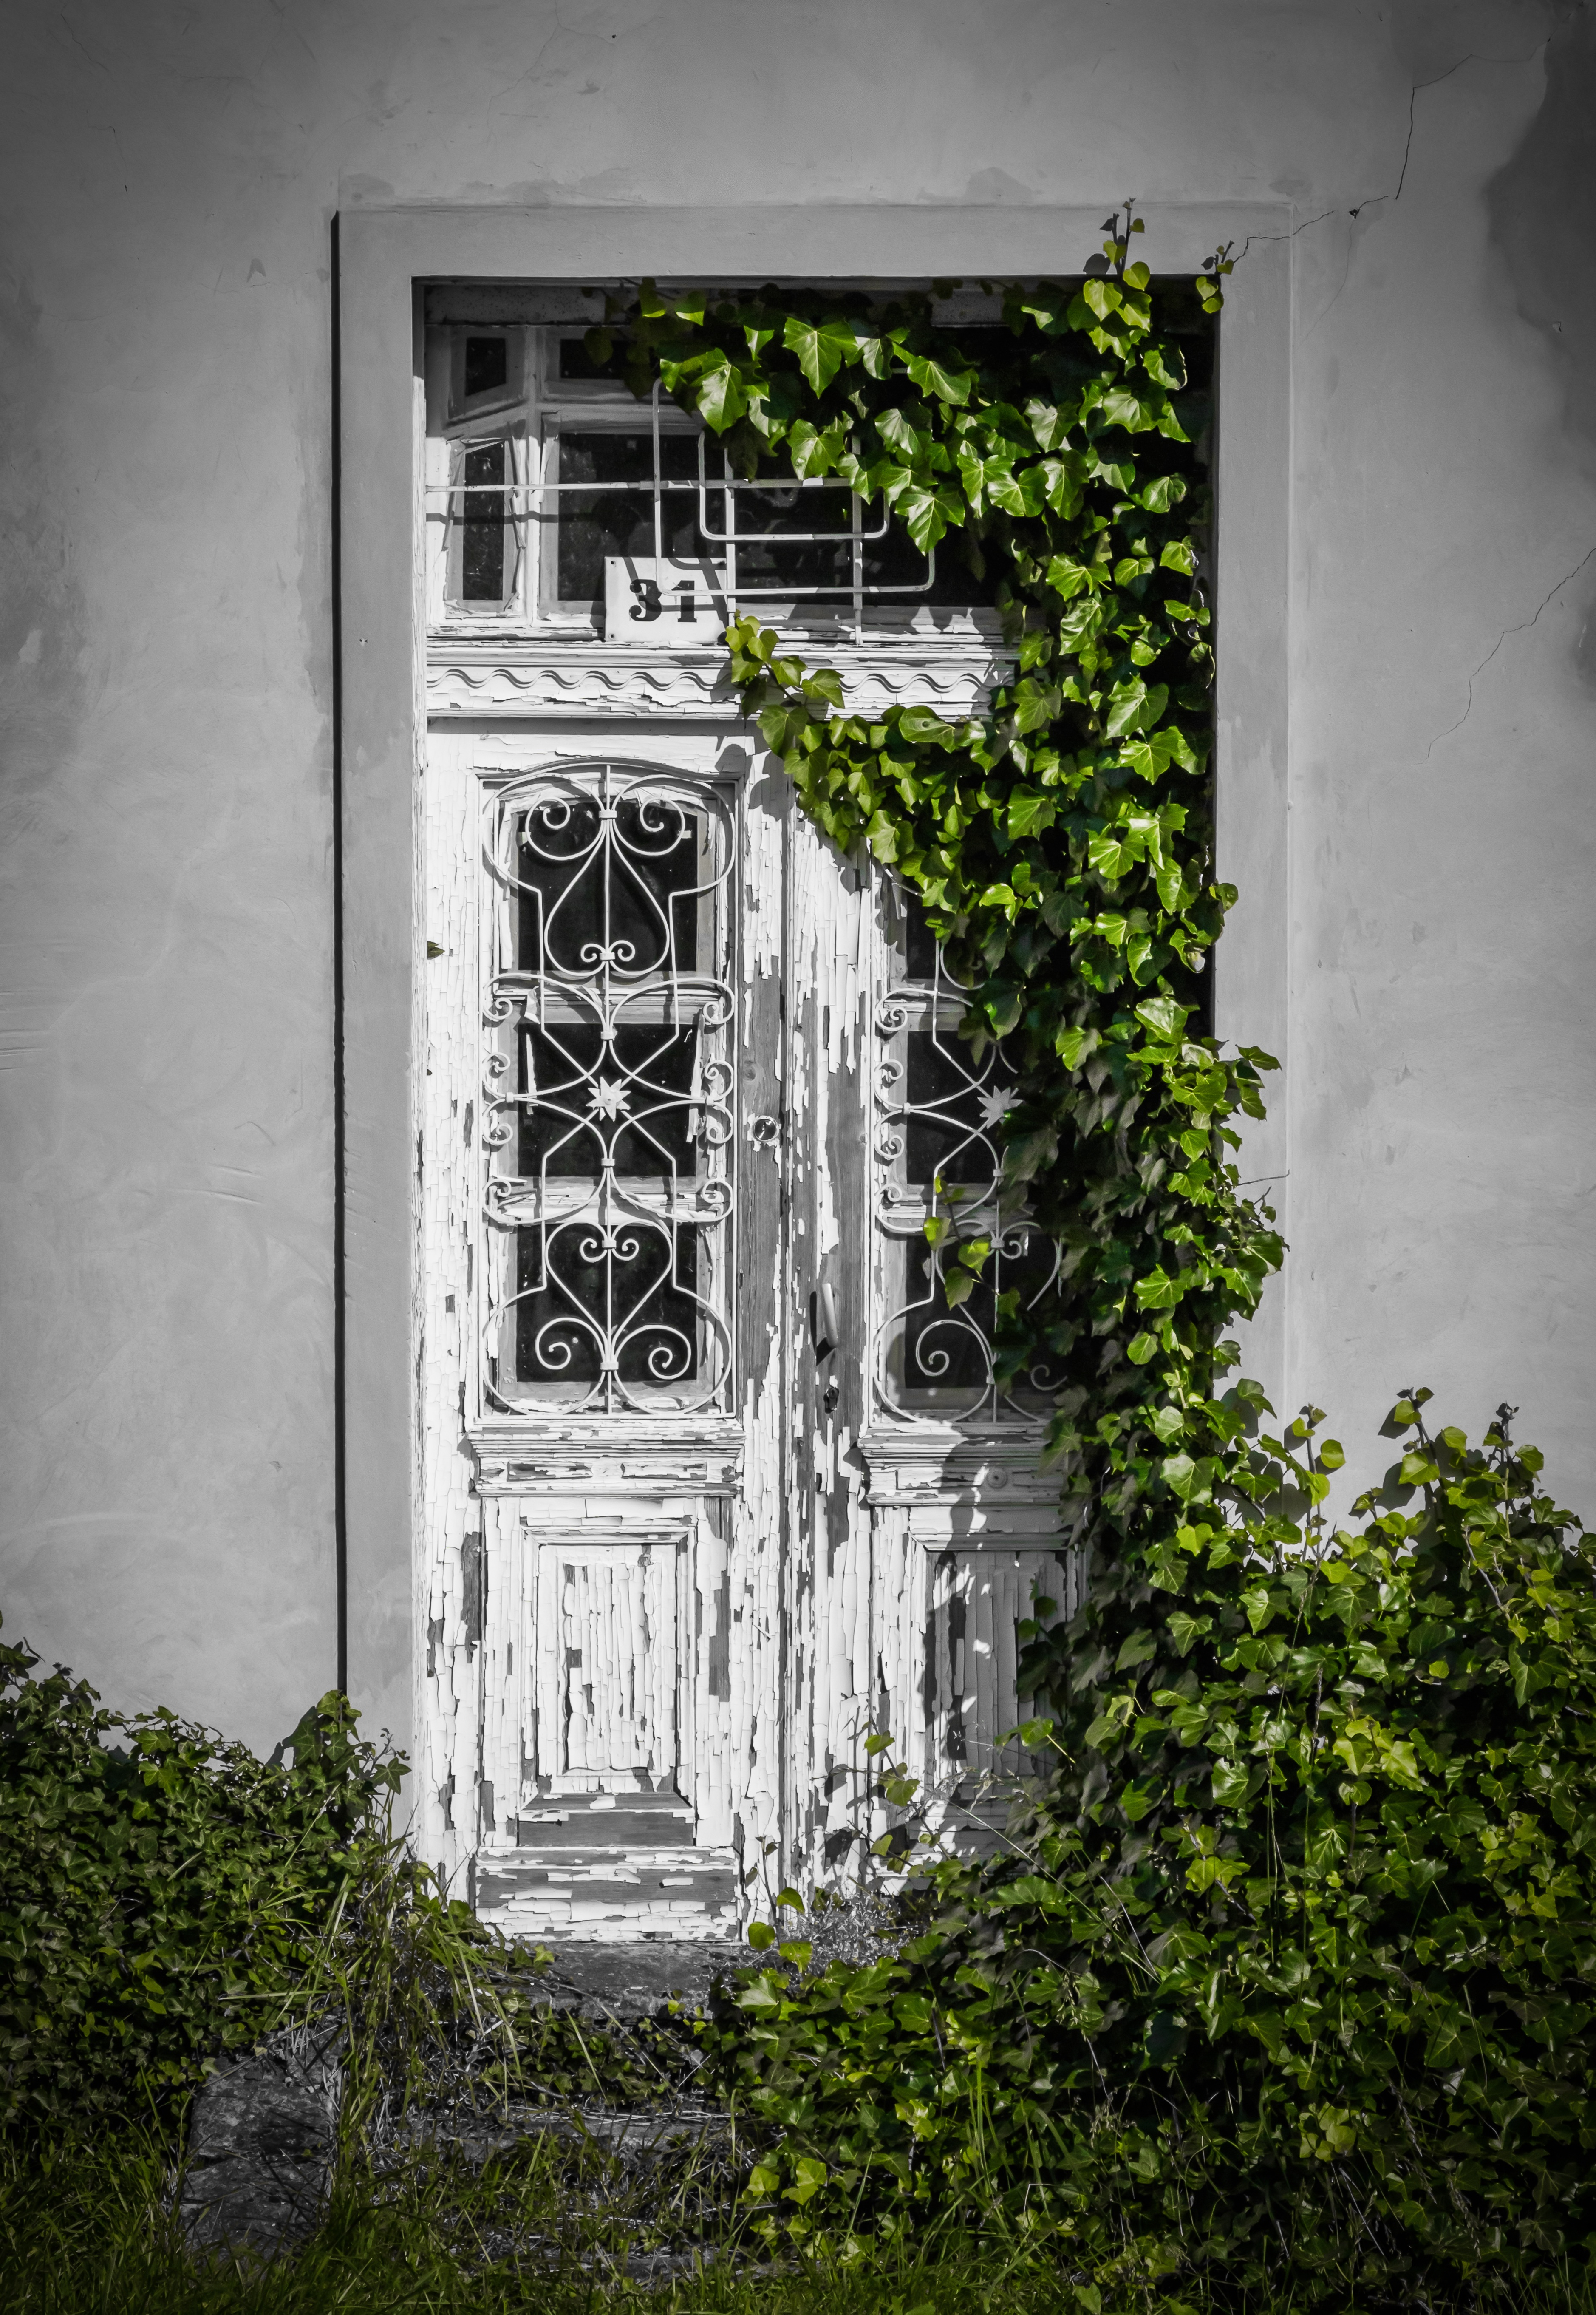
architecture, plant, white, house, window, building, old, wall, green, facade, abandoned, monochrome, door, weathered, old house, art, buildings, past, rom, old buildings, abandoned building, urban area